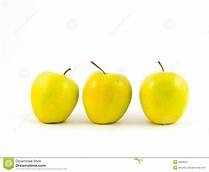
Label: apple